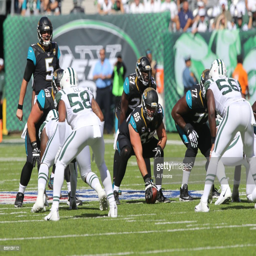
american football player in action against sports team during their game .